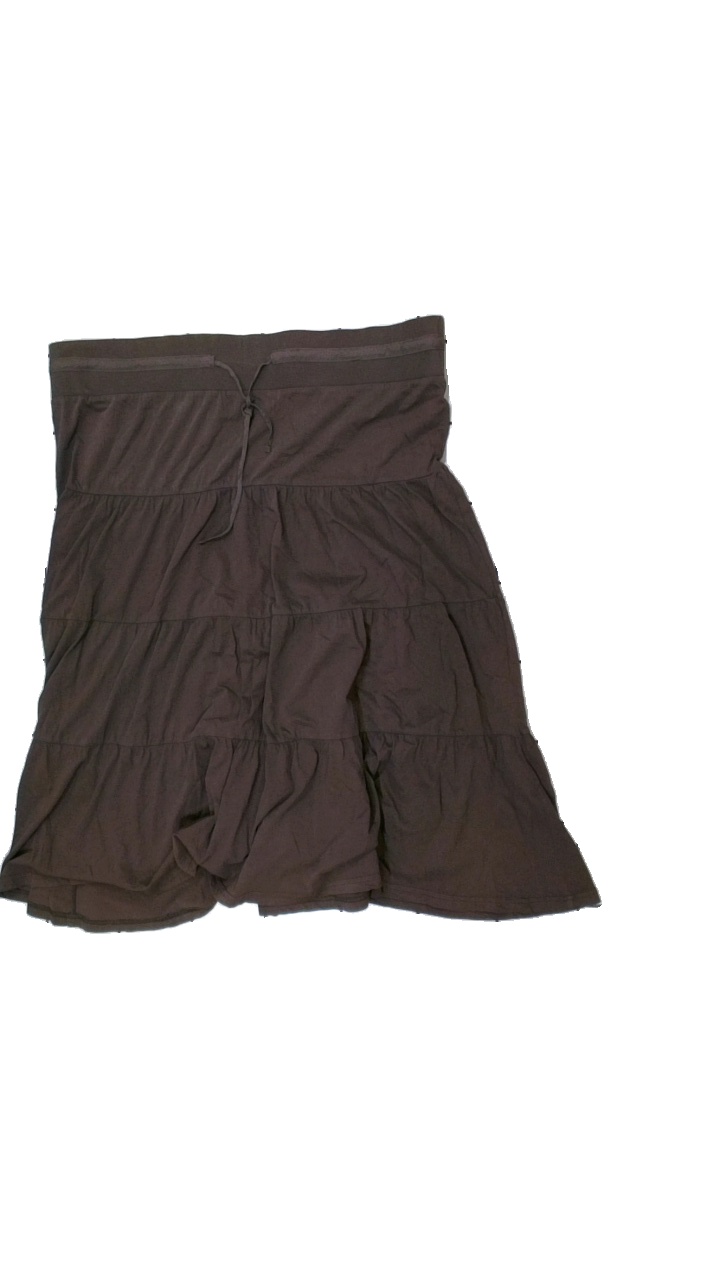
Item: Skirt (Ladies)
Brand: H&m
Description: volang kjol
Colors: Brown
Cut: Long
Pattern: Other
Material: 100% bomull
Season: All
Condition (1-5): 3
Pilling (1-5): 4
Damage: solblekt
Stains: Major
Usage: Export
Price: <50